Hendrick Motorsports in the NASCAR Cup Series

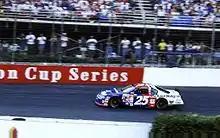
Jerry Nadeau's Michael Holigan-sponsored Chevrolet in 2000

Nadeau had a solid first year with Hendrick, finishing twentieth in points and winning the season-ending race at Atlanta. The team returned for 2001 with UAW and Delphi as co-sponsors, and Nadeau finished a career high seventeenth in points while nearly repeating his Atlanta victory; Nadeau ran out of gas short of the finish and finished fifth. After eleven races in 2002, Nadeau was let go from the team.